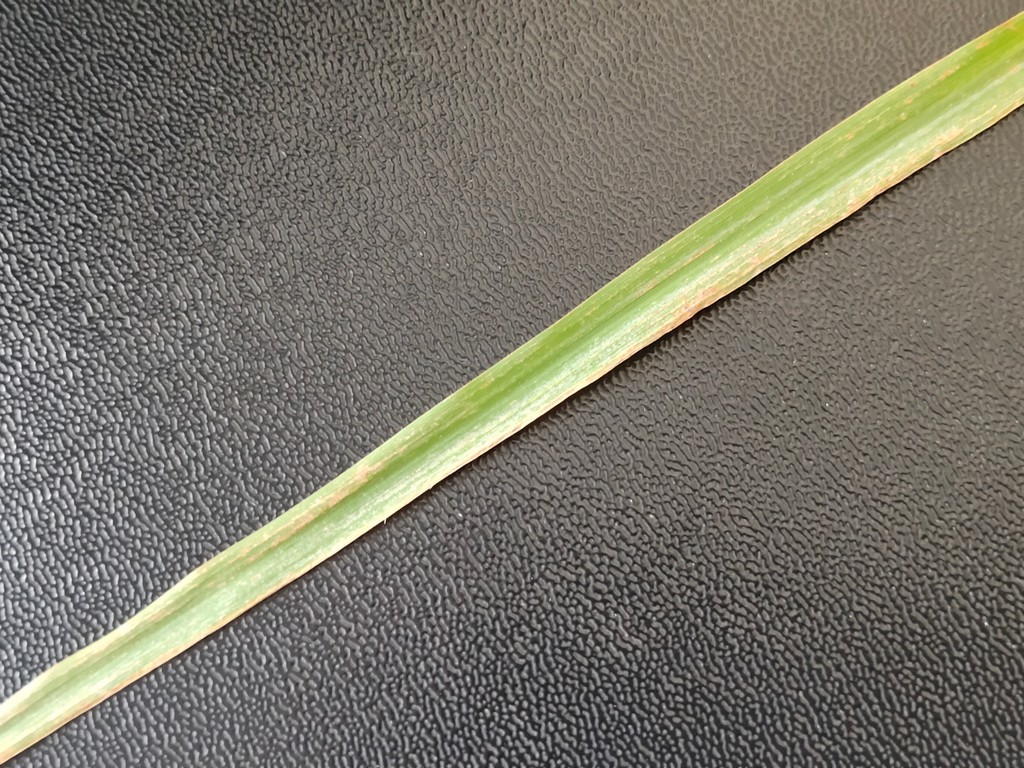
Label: Unhealthy